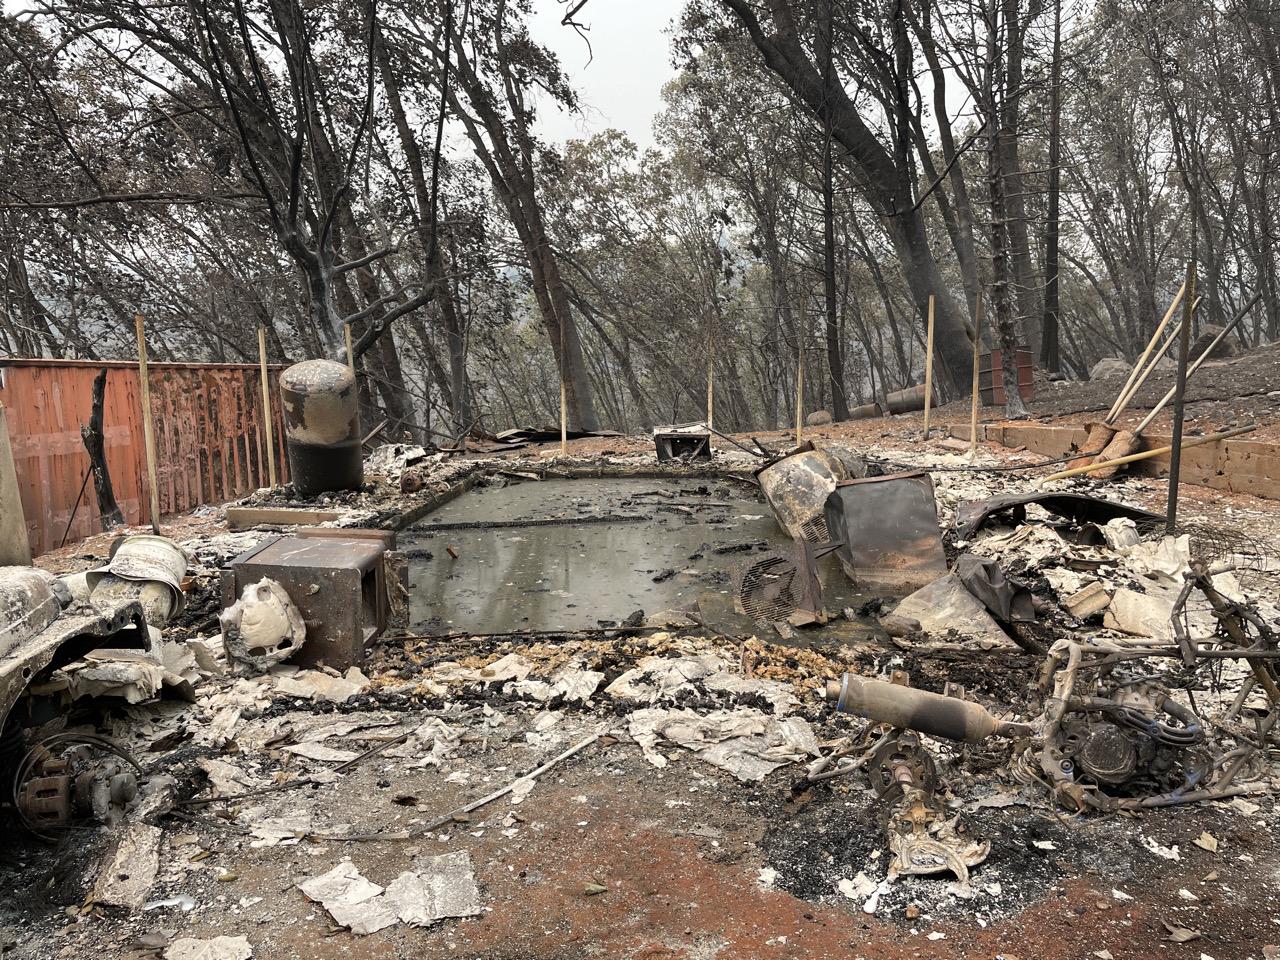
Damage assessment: destroyed